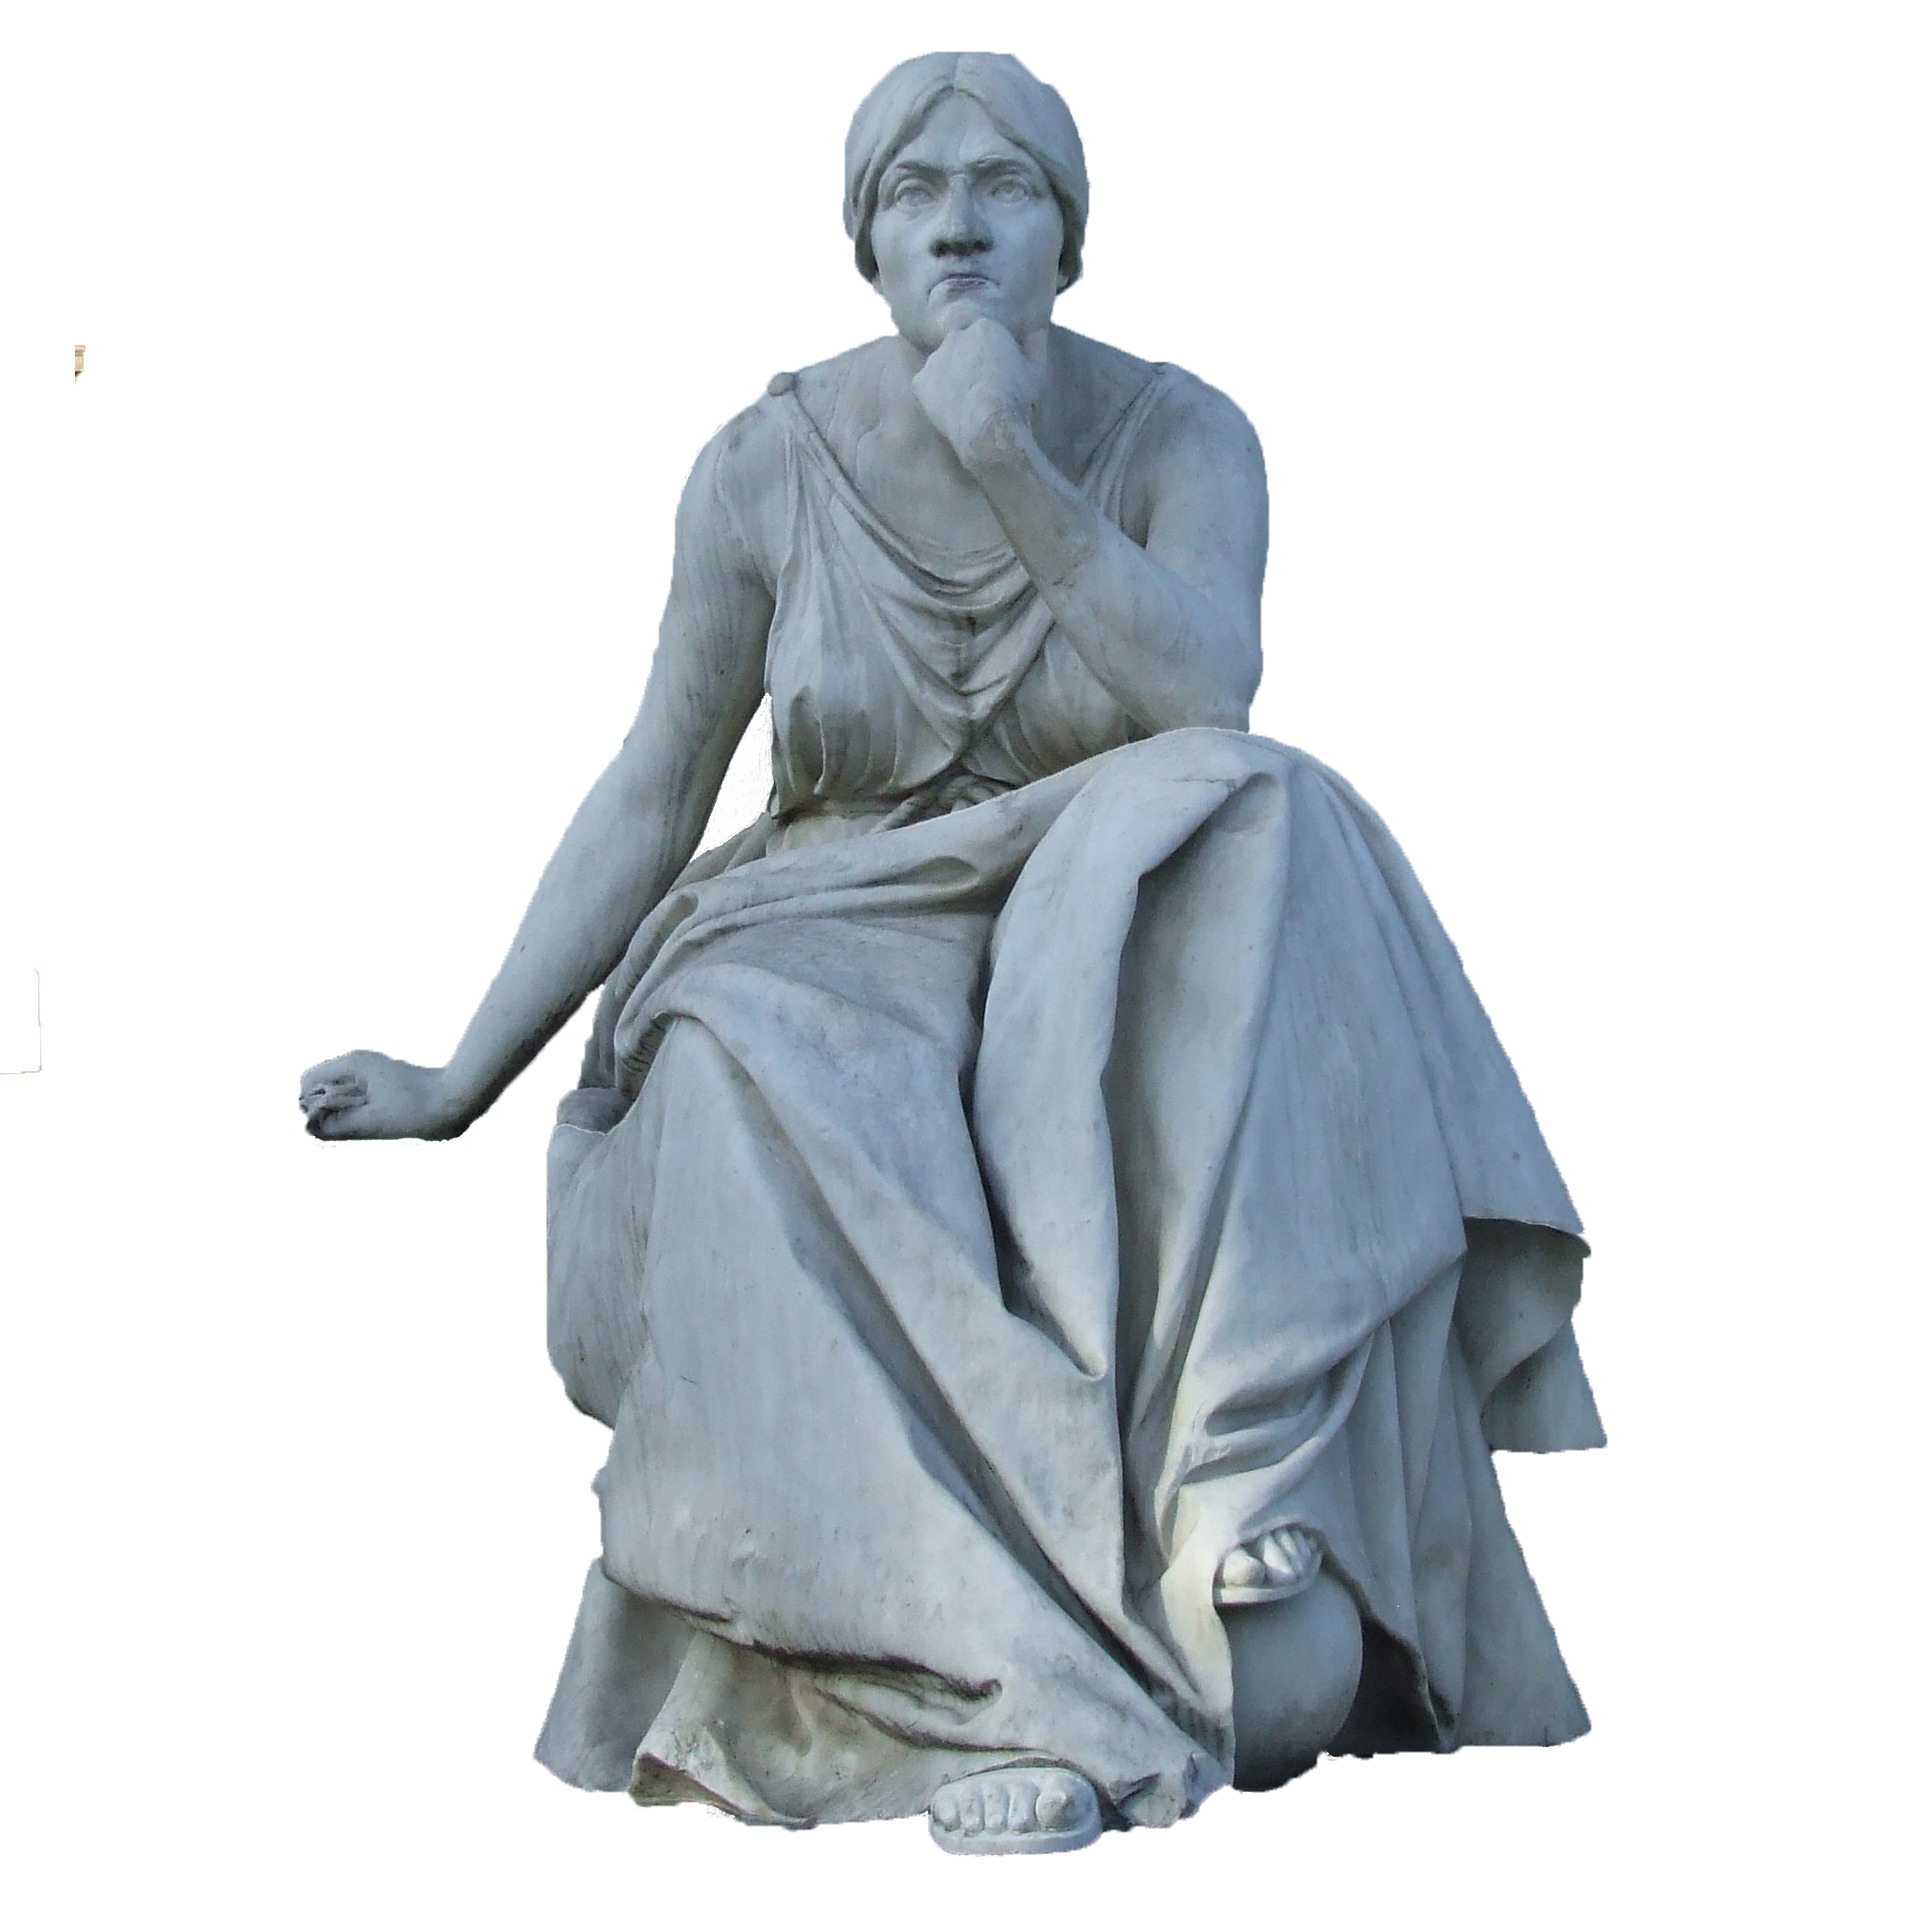
monument, statue, clothing, toy, outerwear, sculpture, art, figurine, muse, gown, wiesbaden, tragedy, stone figure, kurpark, human positions